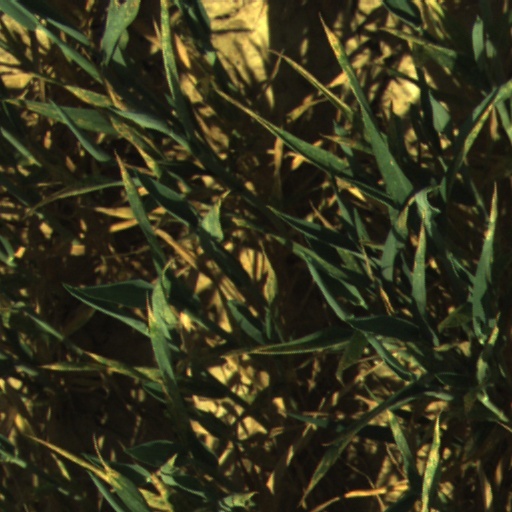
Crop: wheat